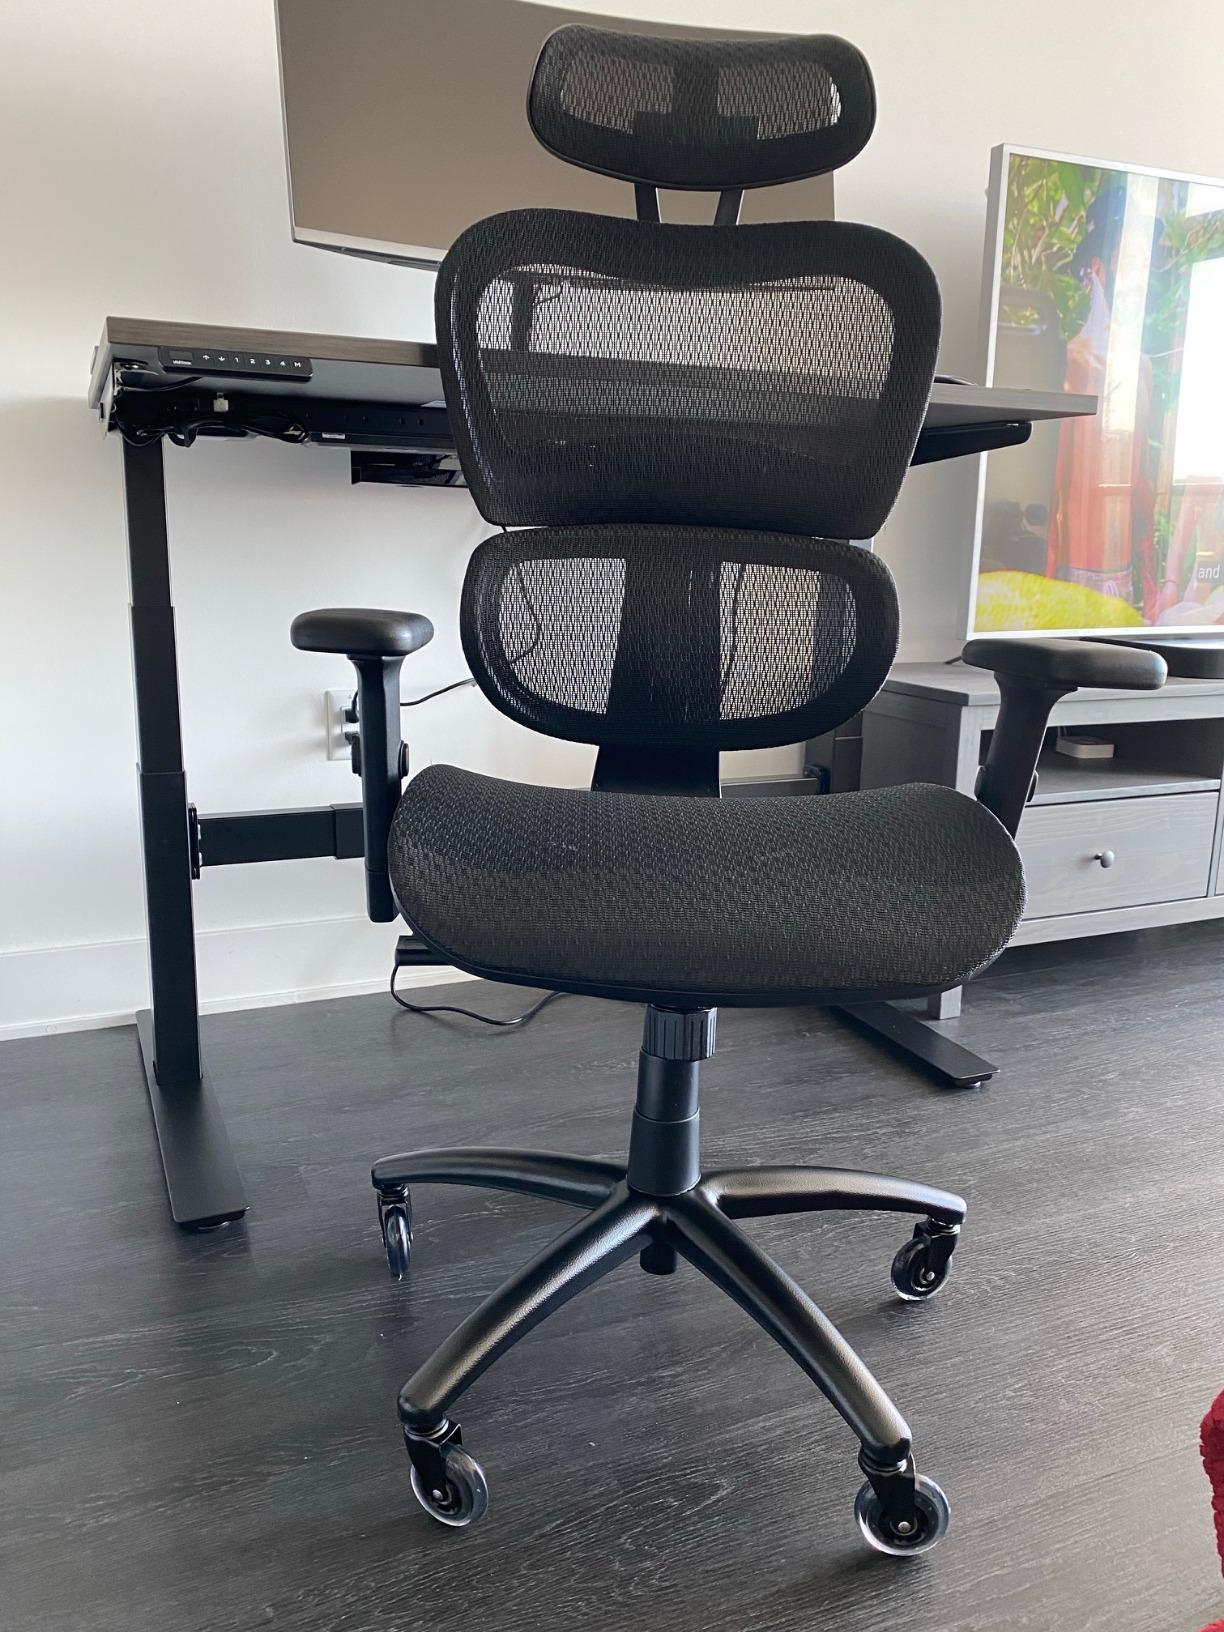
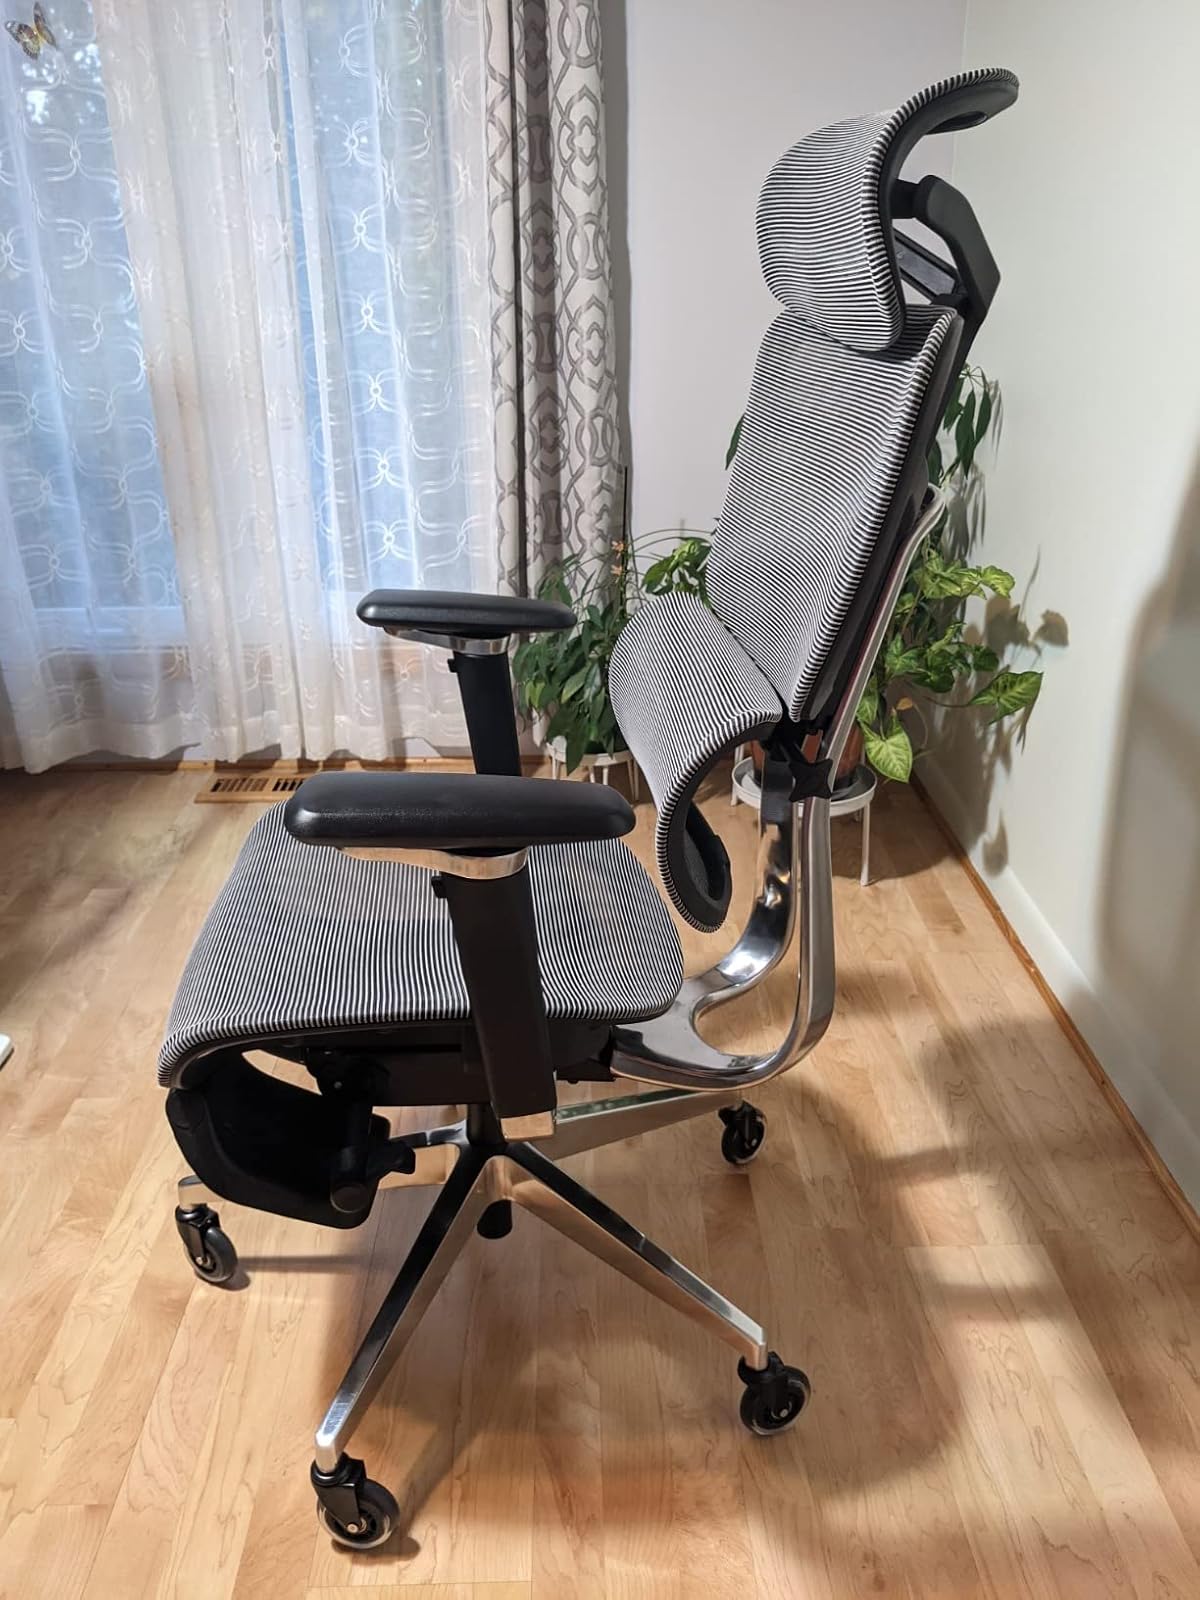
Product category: items_chair
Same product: no